Generalized arterial calcification of infancy

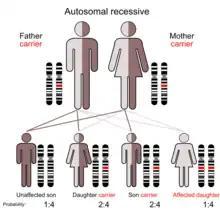
GACI is inherited in an autosomal recessive pattern.

The condition results from an inactivating mutation in the ecto-nucleotide pyrophosphatase/phosphodiesterase-1 "(ENPP1" gene) or the ATP-binding C member 6 (ABBC6 gene), leading to decreased inorganic pyrophosphate (PPi). This is a potent inhibitor of calcium deposition in the vessel wall. These mutations allow for unregulated calcium deposition within muscular arteries. The symptoms are caused by calcification of large and medium-sized arteries, including the aorta, coronary arteries, and renal arteries.